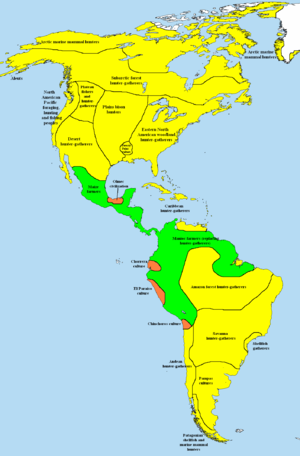
Præcolumbiansk tid
Simplificeret kort over metoder til underhold i Amerika ved 1000. f.v.t      jægere og samlere     simple bondesamfund     avancerede bondesamfund (høvdingedømmer eller civilisationer)
Den præcolumbianske tid omhandler alle Amerikas historie og forhistories periodiske underinddelinger før fremkomsten af den betydelige europæiske påvirkning af det amerikanske kontinent. Tidsperioden spænder fra tidspunktet for den oprindelige bosættelse i den sene palæolitiske periode til den europæiske kolonisering af Amerika i løbet af den tidlige moderne periode.